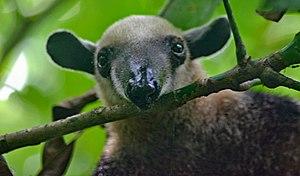
Voici la liste des espèces de mammifères indigènes signalés au Mexique. En septembre 2014, il y a 536 espèces de mammifères ou sous-espèces répertoriées. D'après les données de l'UICN, le Mexique a des espèces de mammifères non cétacés 23 % de plus que les États-Unis et le Canada réunis dans une zone seulement 10 % aussi large, ou la densité des espèces de plus de douze fois supérieure à celle de ses voisins du nord. La biodiversité des mammifères haute du Mexique est en partie le reflet de la vaste gamme de biomes présents sur ses gammes de latitude, climatiques et d'altitude, de la forêt tropicale de plaine de désert tempéré à montane forêt de la alpage. L'augmentation générale de la biodiversité terrestre se déplaçant vers l'équateur est un autre facteur important dans la comparaison. Mexique comprend beaucoup de la Mésoamérique et bois de pins et chênes de Madrean points chauds de la biodiversité. Du point de vue biogéographique, la plupart du Mexique est lié au reste de l'Amérique du Nord dans le cadre de l'écozone néarctique. Toutefois, les plaines du Sud du Mexique sont liées avec l'Amérique centrale et l'Amérique du Sud dans le cadre de l'écozone néotropique.